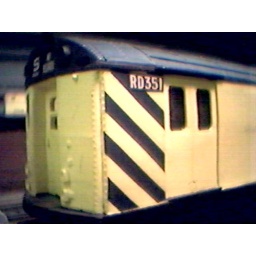
Custom built by JHF Crew Rider car R-21 # RD351 seen in MTA Work train on the EL